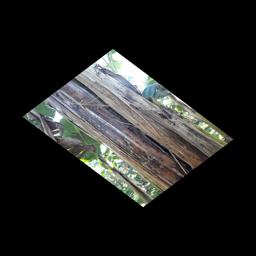
Label: PSEUDOSTEM WEEVIL